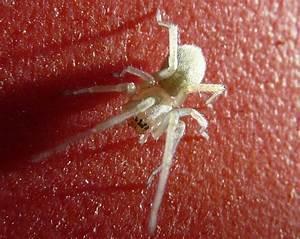
spider